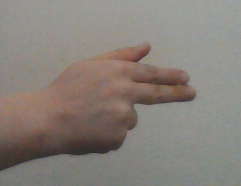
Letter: ghain